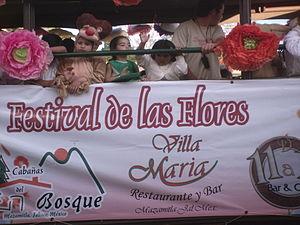
Mazamitla est une ville et une municipalité de l'État de Jalisco au Mexique. La municipalité a 13 799 habitants en 2015.